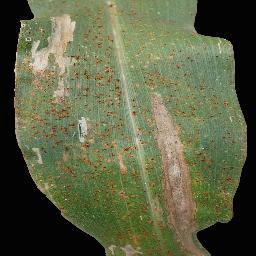
Label: Corn___Common_rust